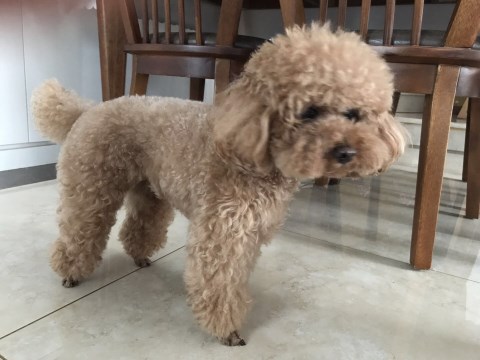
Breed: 7449-n000128-teddy